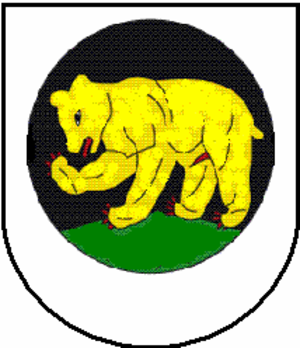
Grub est une commune suisse du canton d'Appenzell Rhodes-Extérieures.